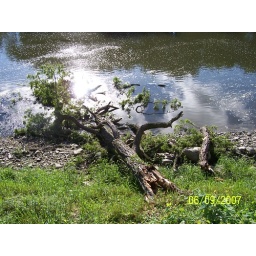
come down from one of the trees in front of my house